Lockheed Model 10 Electra

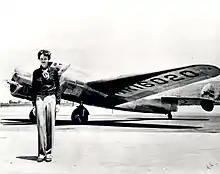
Earhart and her customized Lockheed Electra

Probably the most famous use of the Electra was the highly modified Model 10E flown by Amelia Earhart and Fred Noonan. In July 1937, they disappeared over the central Pacific Ocean during an attempted round-the-world flight.